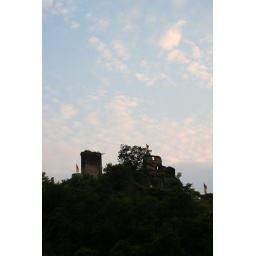
The other side of the ruined castle above Beilstein, shot from behind the church as twilight begins to overtake the town.